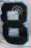
Number: 8